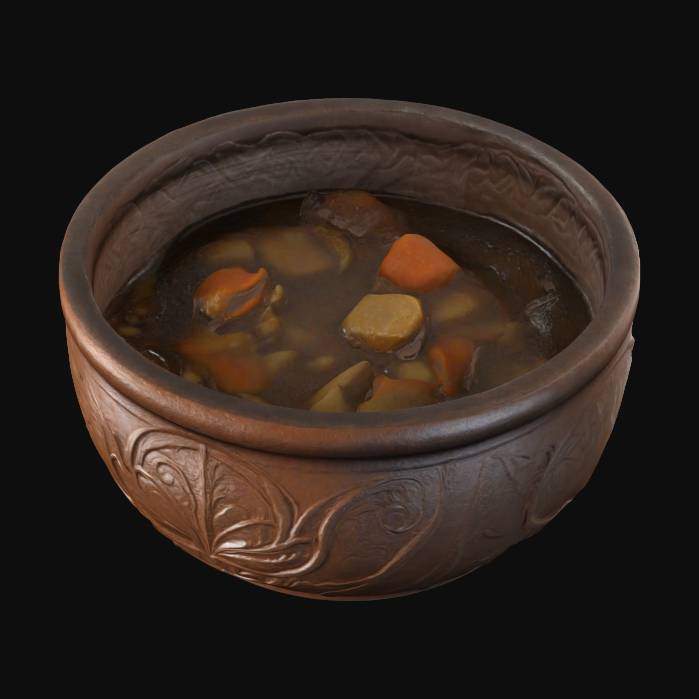
미적 점수 (1~10점): 2